Khatri

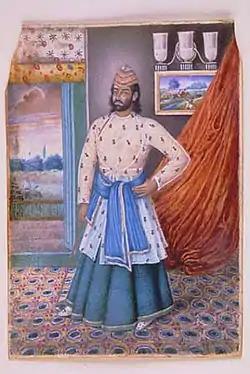
Mehtab Chand of Burdwan, c. 1860-65

In Bengal, Burdwan Raj (1657–1955) was a Khatri dynasty, which gained a high social position for Khatris in the region resulting in greater migration of Khatris from Punjab to Bengal. When Guru Tegh Bahadur visited Bengal in 1666, he was welcomed by the local Khatris, thereby supporting earlier waves of migration of Khatris to Bengal as well.